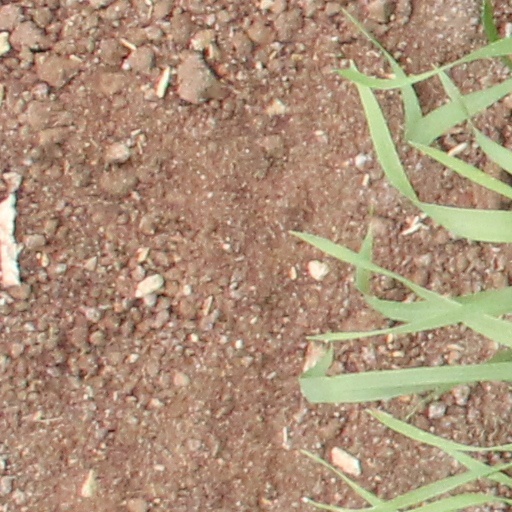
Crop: wheat